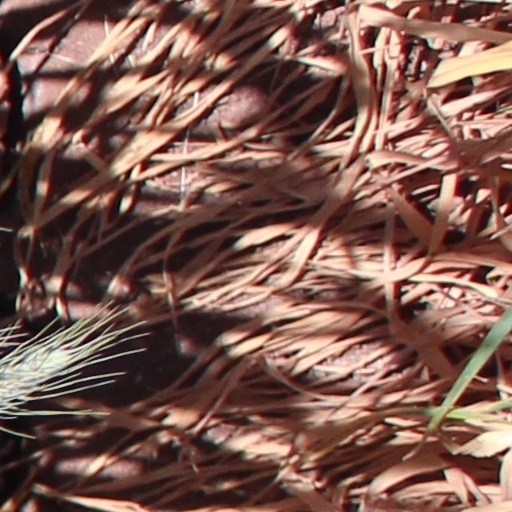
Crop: wheat